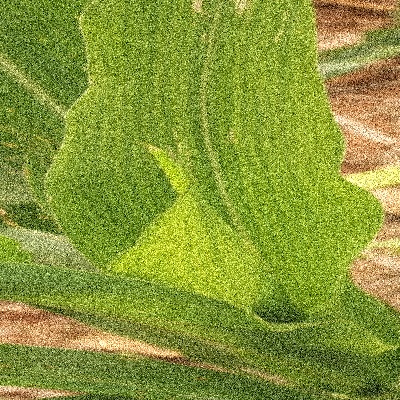
Label: Corn_(Maize)___Maize_Streak_Virus